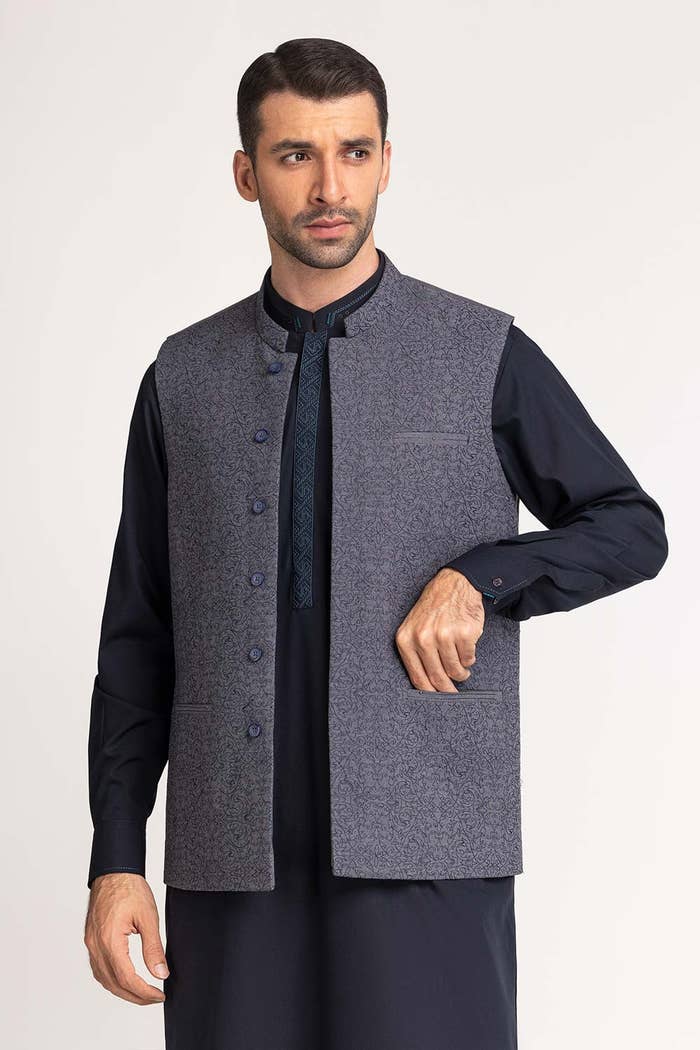
navy blue khan traditional silk vest